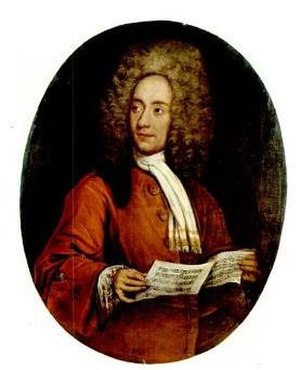
Tomaso Albinoni
Portræt af ukendt kunstner og år.
Tomaso Albinoni. italiensk barok-komponist og violinist. Han skrev 55 operaer, hvoraf de fleste nu er glemt, symfonier, sonater og kammermusik. Da nationalbiblioteket i Dresden brændte ned under 2.verdenskrig forsvandt næsten halvdelen af Albinonis originale kompositioner for altid. Det mest populære værk som forbindes med Albinoni er den fortryllende "Adagio i G-mol".